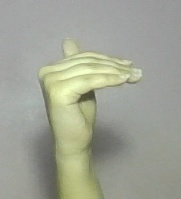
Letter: khaa